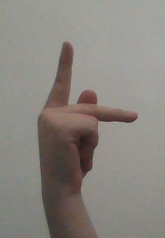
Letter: dha